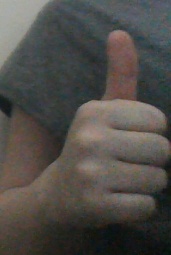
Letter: aleff